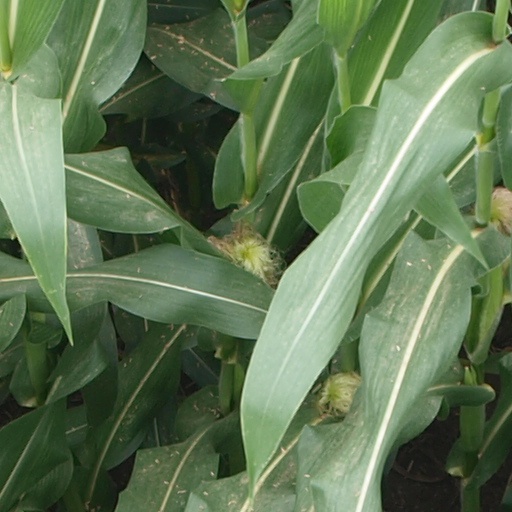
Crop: maize; corn